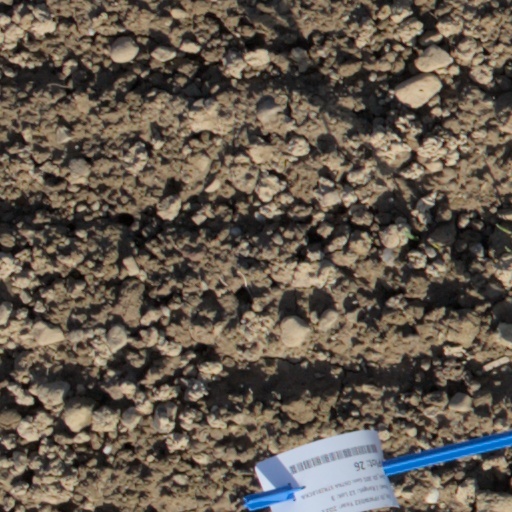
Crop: wheat